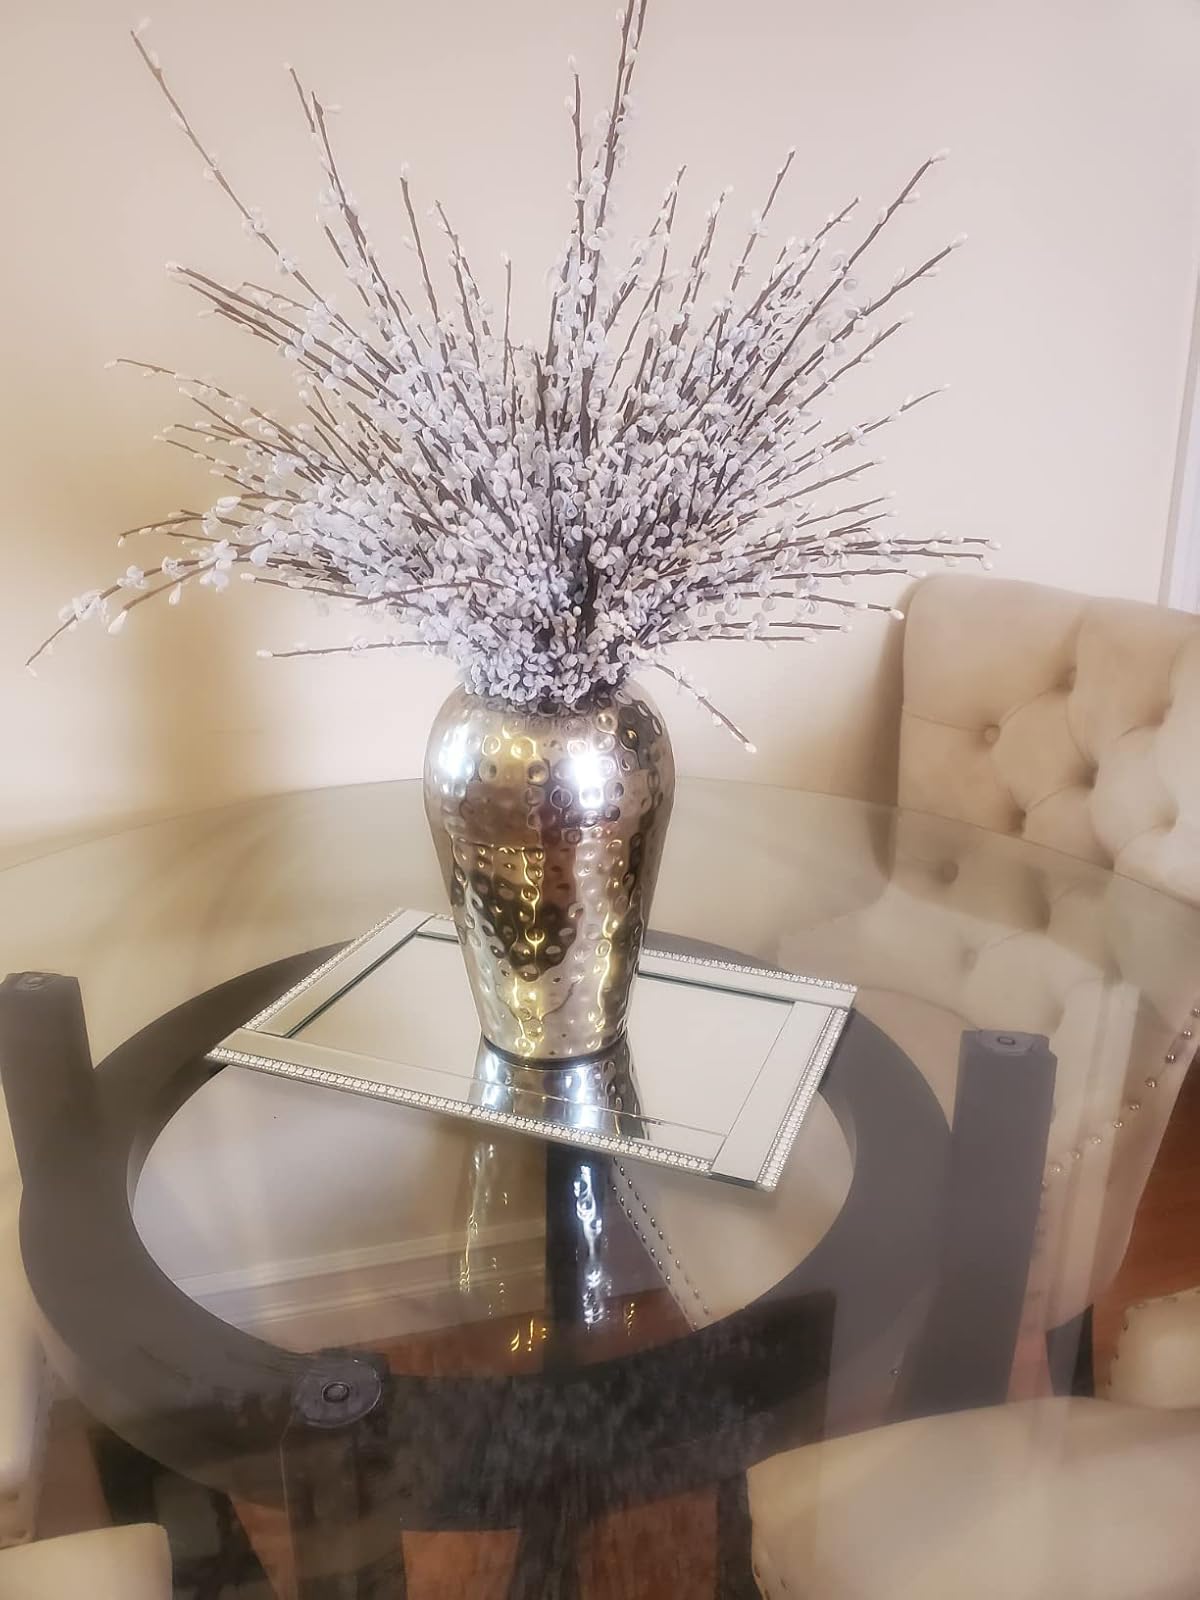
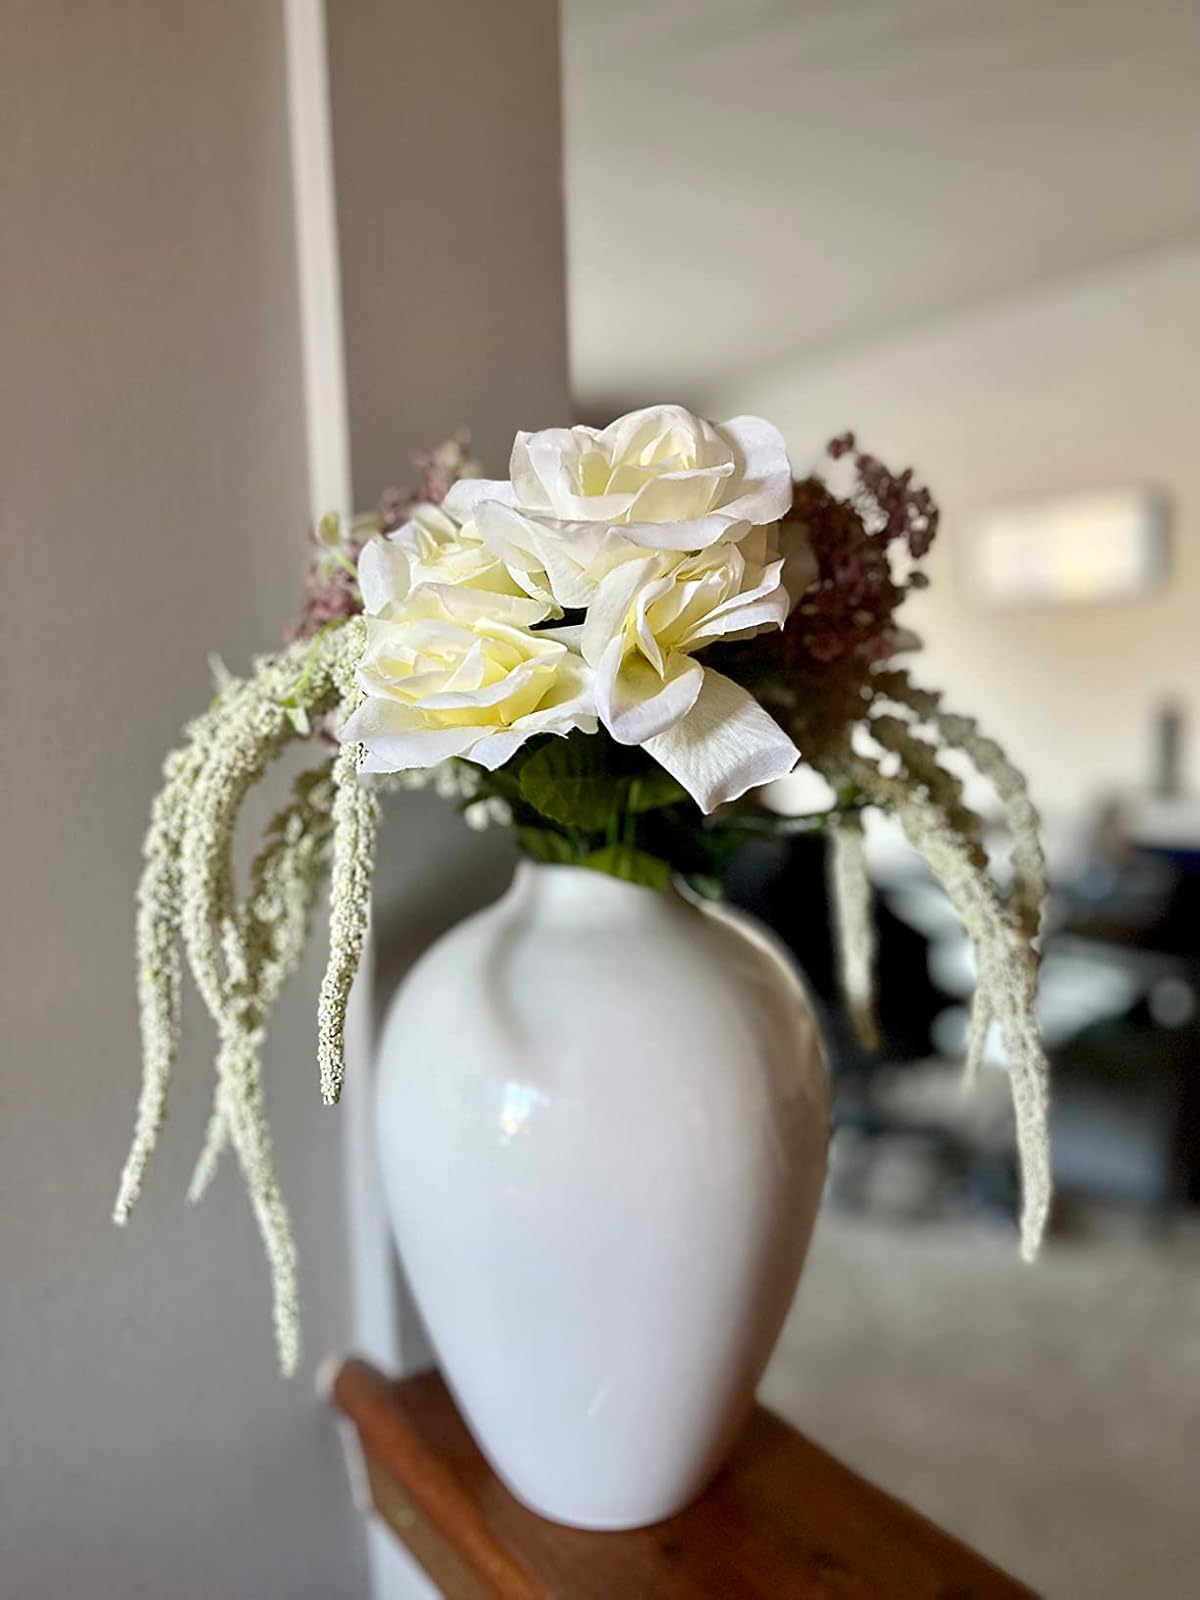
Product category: vase
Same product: no